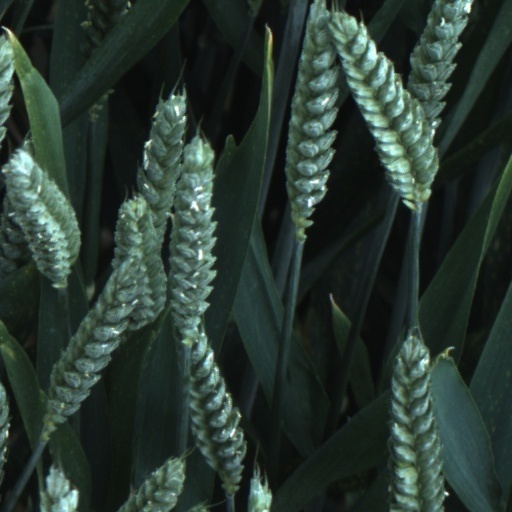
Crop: wheat